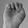
ASL letter: E